Uncivil War Birds

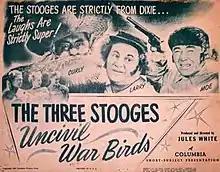

Uncivil War Birds is a 1946 short subject directed by Jules White starring American slapstick comedy team The Three Stooges (Moe Howard, Larry Fine and Curly Howard). It is the 90th entry in the series released by Columbia Pictures starring the comedians, who released 190 shorts for the studio between 1934 and 1959.